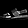
Label: Sandal